Sports in Santo Antão, Cape Verde

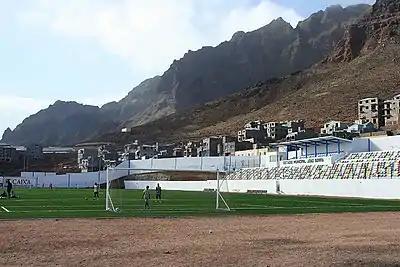
Estádio João Serra, home of Solpontense and the second home of Paulense and Rosariense and serves as headquarters of the North Zone

The island of Santo Antão in Cape Verde in the west of the Barlavento Islands is home to several teams and clubs. The major amateur clubs are Sporting Clube do Porto Novo, Académica Porto Novo and Paulense. Its first football championship was founded in 1996 and from 2002, the association and competition are currently divided into two zones, the north (the championships and the association) and the south (the championship and the association) and includes all sports including football, basketball, volleyball and athletics and may have futsal today. Other than football, it has a single regional association covering the island.